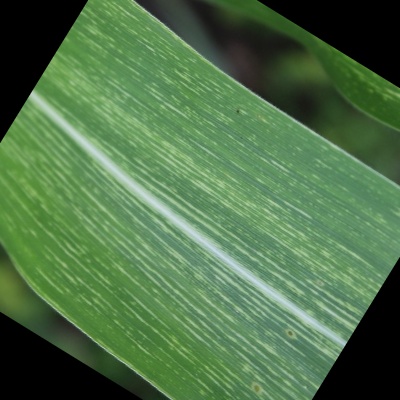
Label: Corn_(Maize)___Maize_Streak_Virus